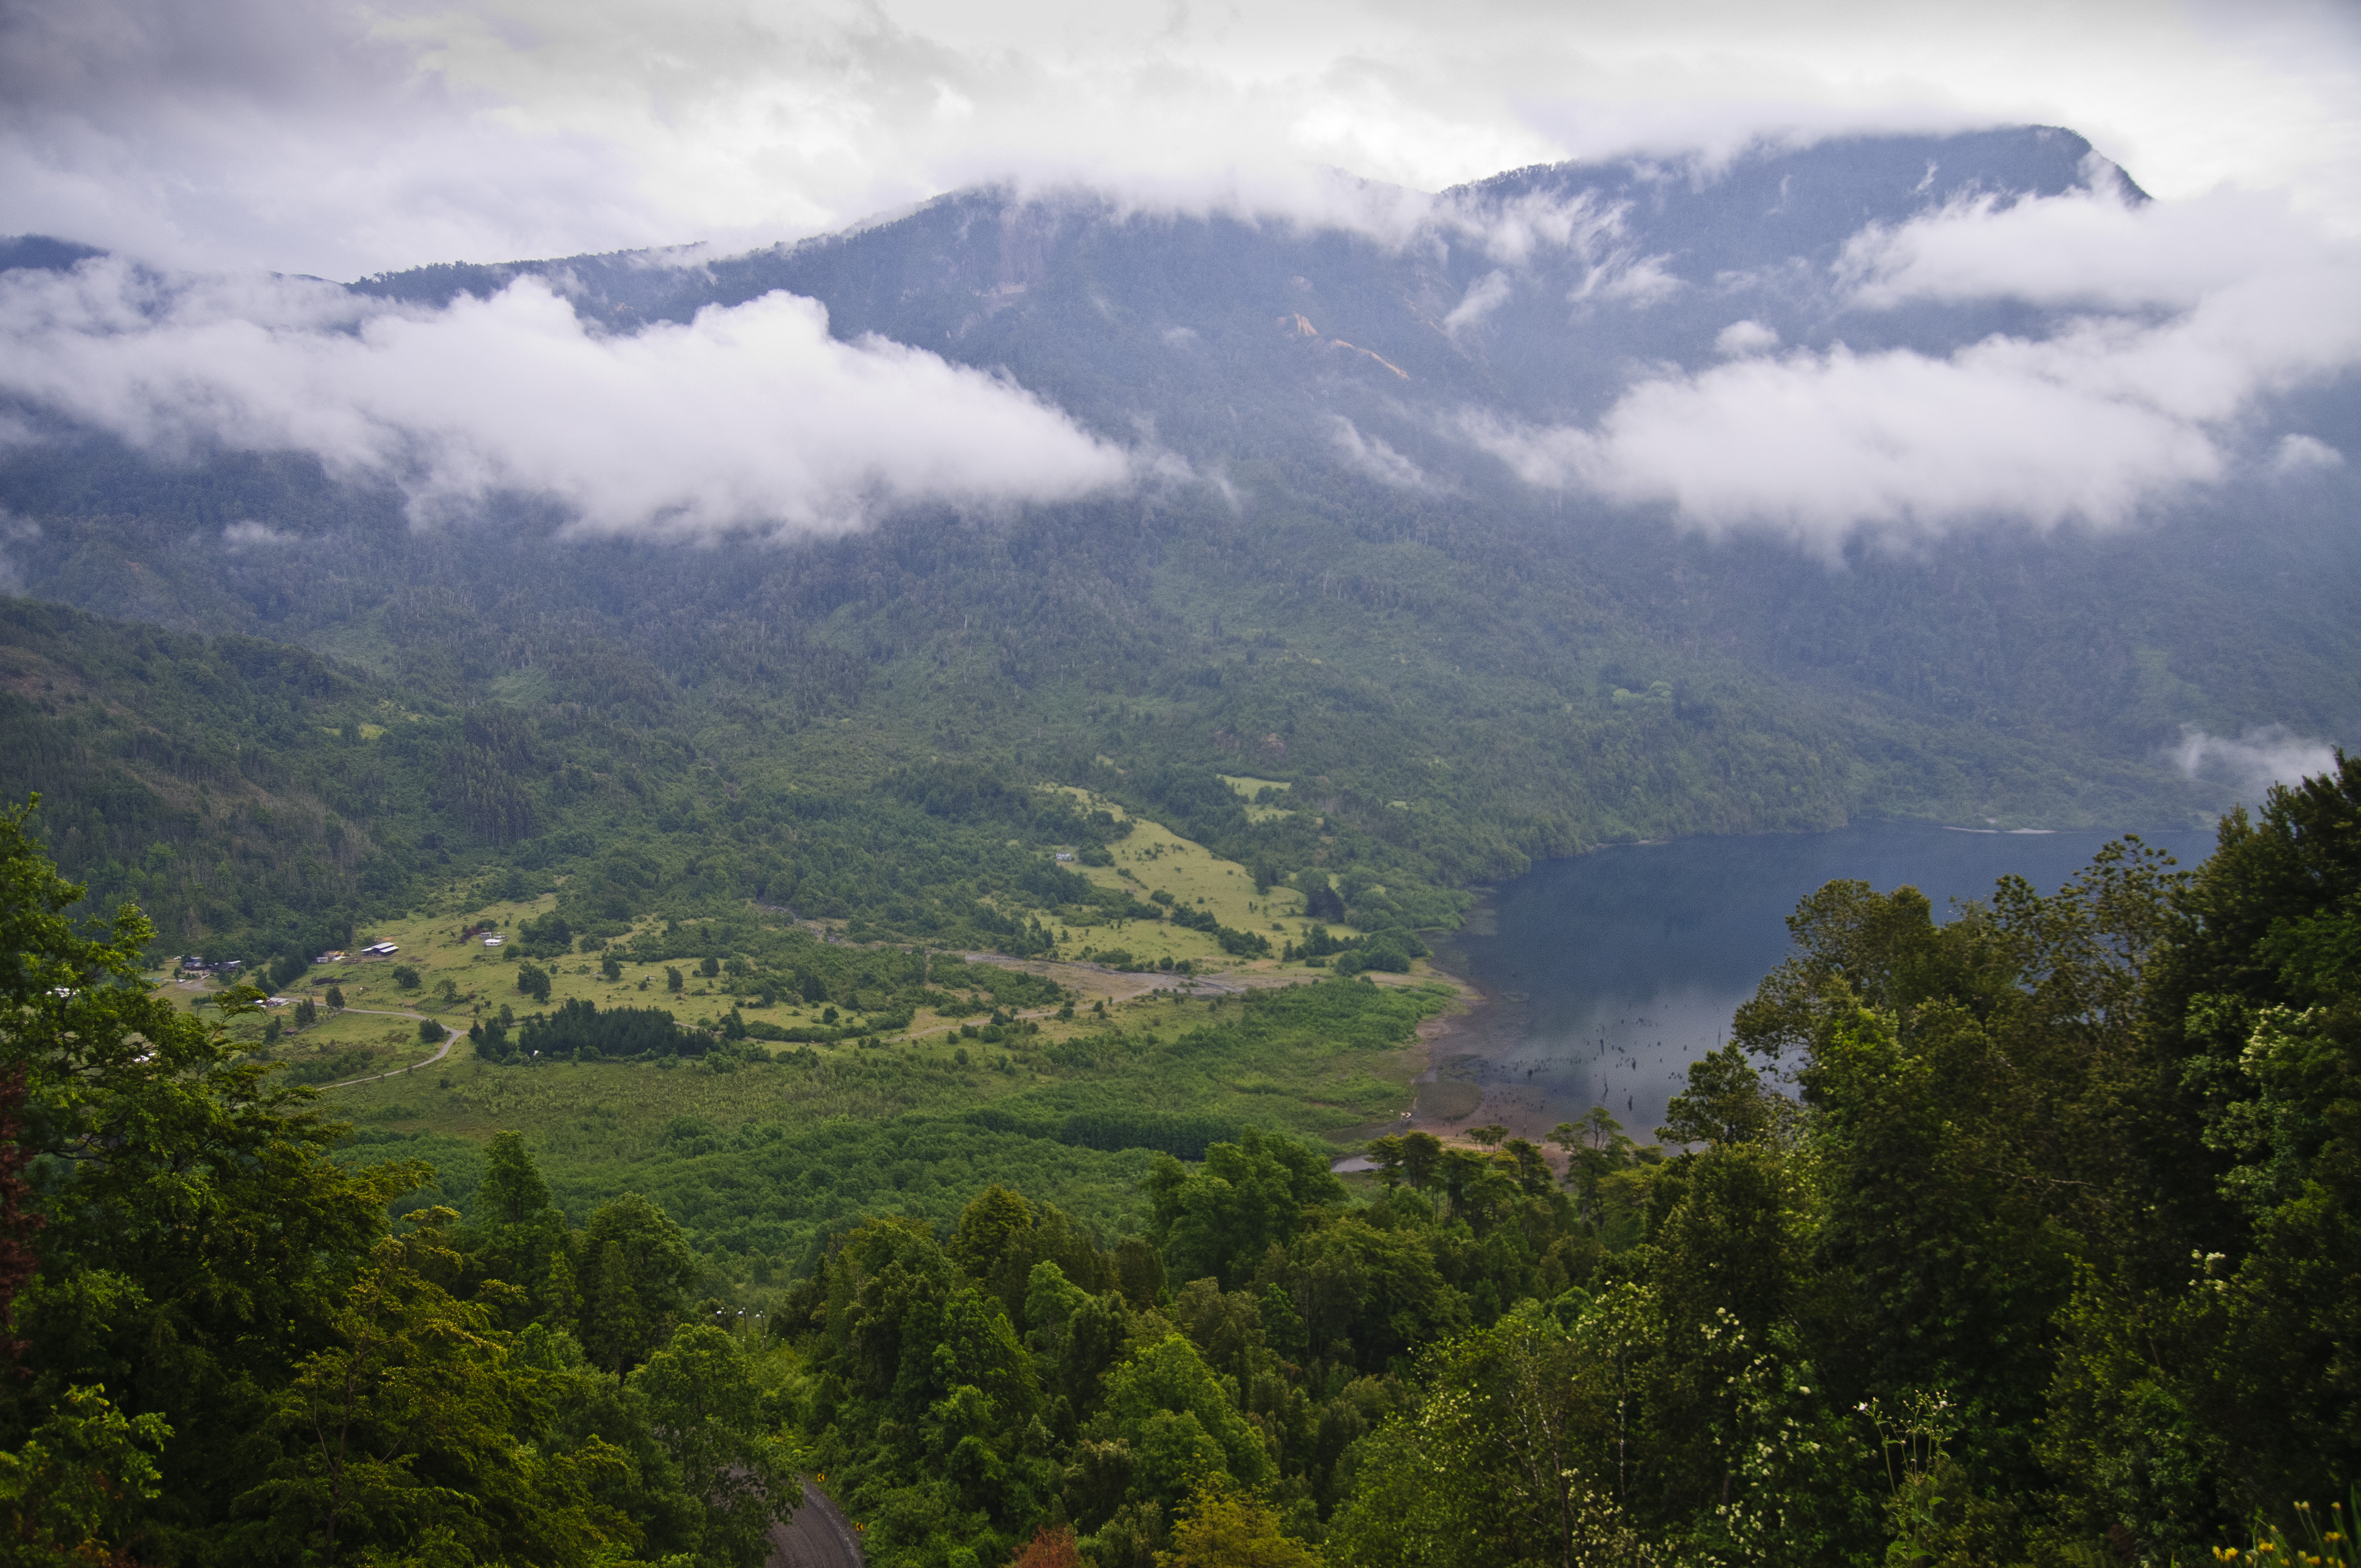
landscape, tree, nature, forest, wilderness, mountain, cloud, meadow, hill, lake, valley, mountain range, nikon, highland, ridge, chile, alps, plateau, habitat, d300, rural area, landform, geographical feature, atmospheric phenomenon, mountainous landforms